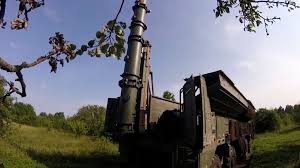
Label: Iskander